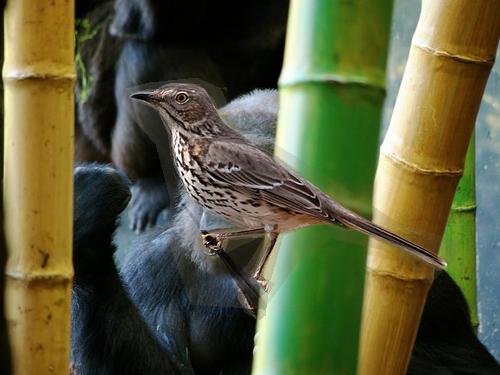
Bird species: Sage_Thrasher
Bird type: landbird
Background: land